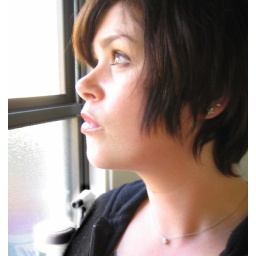
finding meaning in the frosted glass of my bathroom window